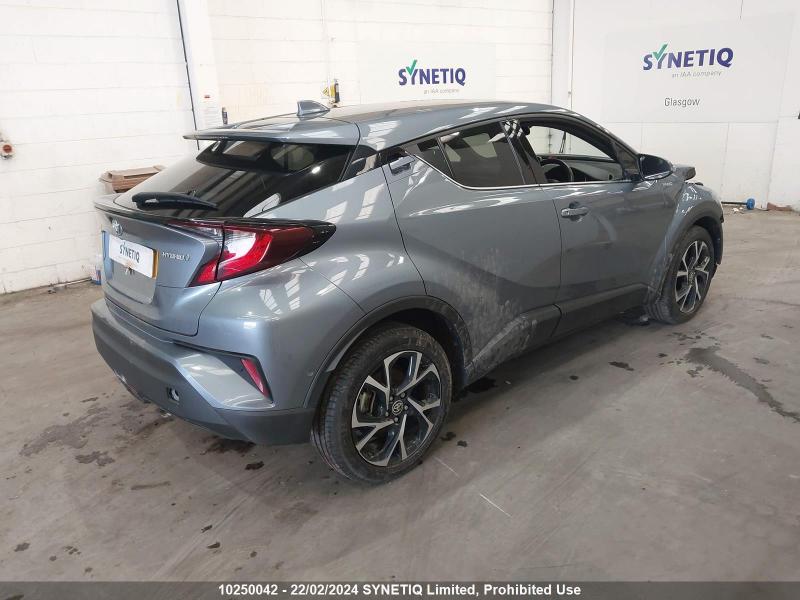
Aucun dommage détecté.
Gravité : aucun